Castleplunket

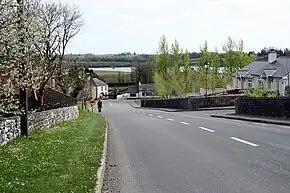
The R377 road in Castleplunket

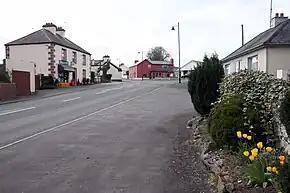
The R367 road in Castleplunket

Castleplunket, also spelled Castleplunkett, is a small village in County Roscommon, Ireland, situated at the junction of the R367 and R377 roads, some 10 km east of the town of Castlerea.